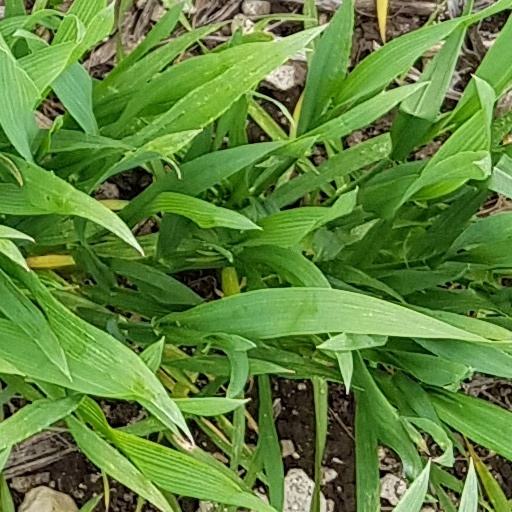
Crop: wheat